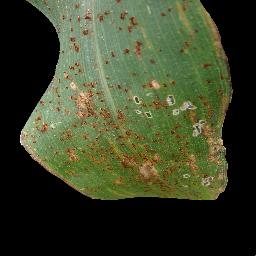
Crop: corn
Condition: (maize)_common_rust